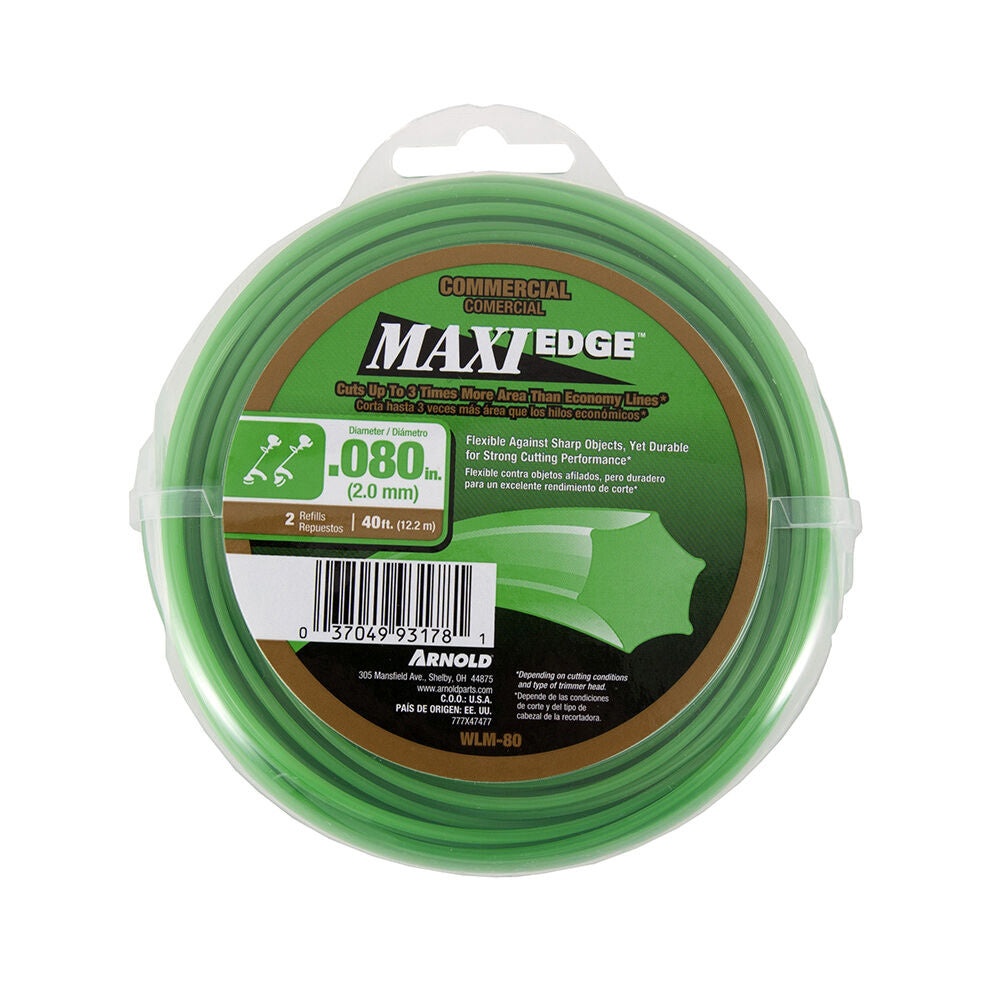
Arnold Corp .080" Maxi Edge Commercial Trimmer Line 40 feet
Fits Most Straight and Curved Shaft String Trimmers. 40-Feet of .080" Commercial Trimmer Line. 6-point Star Line Style. Cuts up to Three Times More Area Than Economy Lines.
Brand: Arnold Corp
Category: Home & Garden > Lawn & Garden > Outdoor Power Equipment Accessories > Weed Trimmer Accessories > Weed Trimmer Blades & Spools > Weed Trimmer Spools